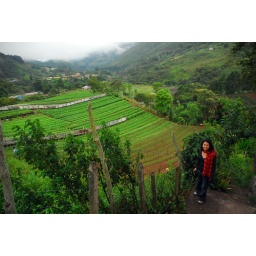
Carla, in the early morning fog, at a flower farm on the road to Merida, in the Andes Mountains.